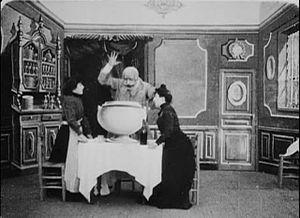
Photo du film ""Le Repas fantastique"" (1900) de Georges Méliès"
Le Repas fantastique est un film français de Georges Méliès, sorti en 1900, d'une durée d'une minute et demie.